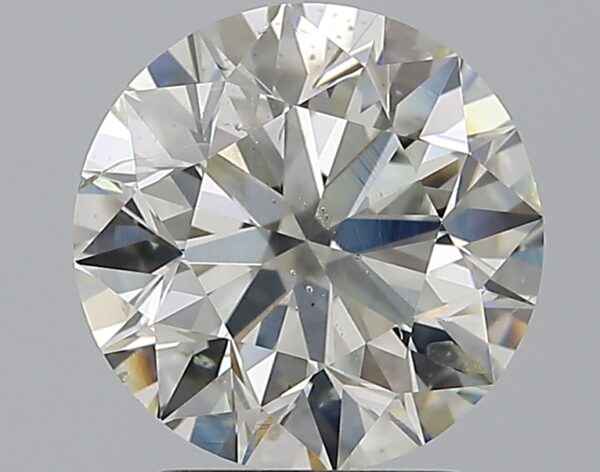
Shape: round
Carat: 2.5
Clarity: SI2
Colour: J
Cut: EX
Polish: EX
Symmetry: EX
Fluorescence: F
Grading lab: GIA
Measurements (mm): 8.57 x 8.63 x 5.43